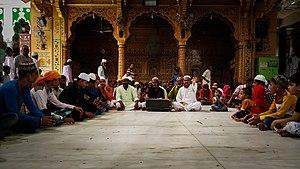
Le qawwalî ou quwwalî est un genre musical, populaire en Inde et au Pakistan, qui exprime une dévotion soufie. Le mot signifie littéralement « musique de la parole » et vient initialement de l'arabe qawwâl, mot signifiant, « loquace, qui parle bien, qui sait bien parler ».